Cihuateteo

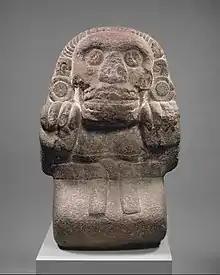
A figure of a "cihuateotl", the spirit of an Aztec woman who died in childbirth.

In Aztec mythology, the Cihuateteo (in singular ) or "Divine Women", were the spirits of women who died in childbirth. They were likened to the spirits of male warriors who died in violent conflict, because childbirth was conceptually equivalent to battle in Aztec culture. According to tradition, a woman in labor was said to capture the spirit of her newborn child similar to the way a warrior captures his opponent in battle. These spirits are also associated with the west, the place where the sun sets each day.